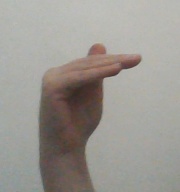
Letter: khaa